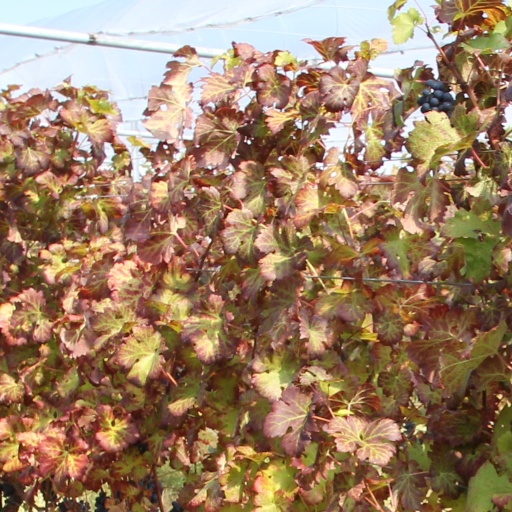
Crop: grape